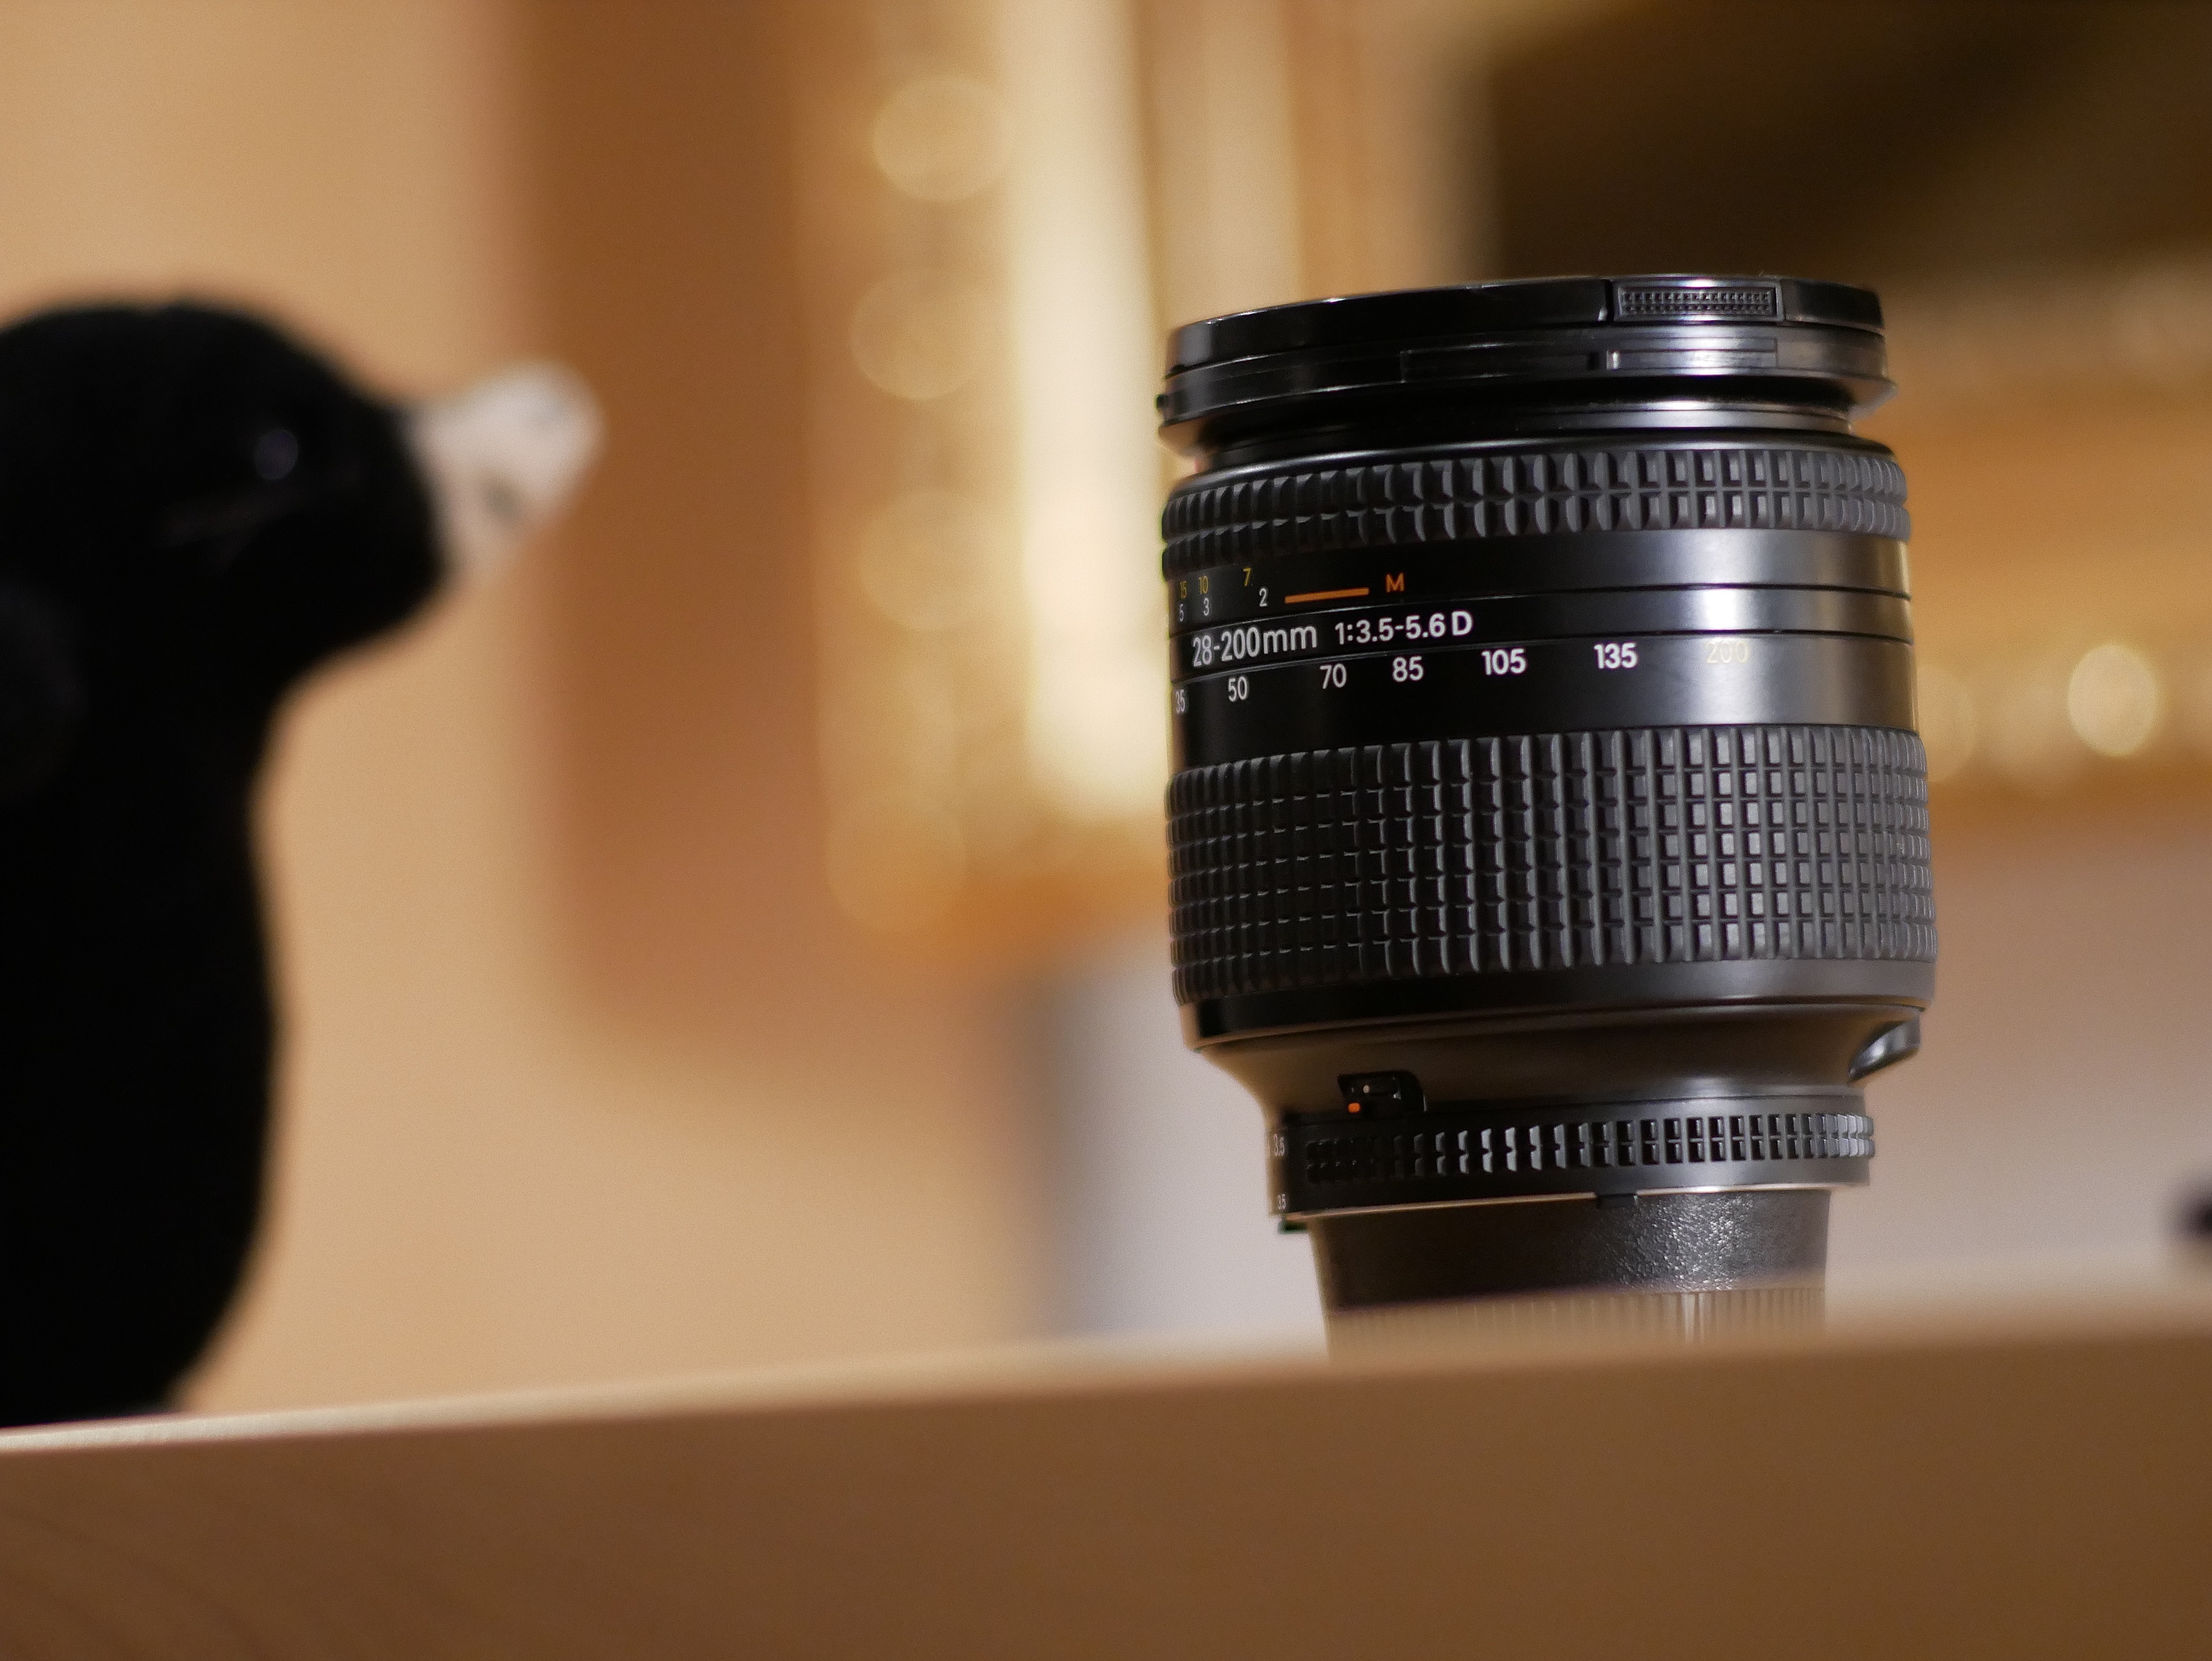
camera lens, lens, cameras optics, camera accessory, teleconverter, camera, single lens reflex camera, photography, mirrorless interchangeable lens camera, macro photography, optical instrument, lens hood, canon ef 75 300mm f 4 5 6 iii, room, stock photography, reflex camera, digital camera, digital slr